Kyoei Toshi

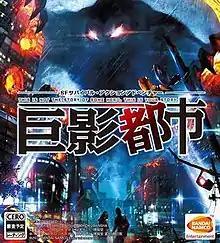

, known in English as City Shrouded in Shadow, is a 2017 survival video game developed by Granzella and published by Bandai Namco Entertainment for the PlayStation 4. The objective of the game is to escape a city ravaged by battles between monsters, robots, and heroes from the Japanese "kaiju" and "tokusatsu" franchises "Godzilla", "Ultraman", "Gamera", "Patlabor", and "Neon Genesis Evangelion".